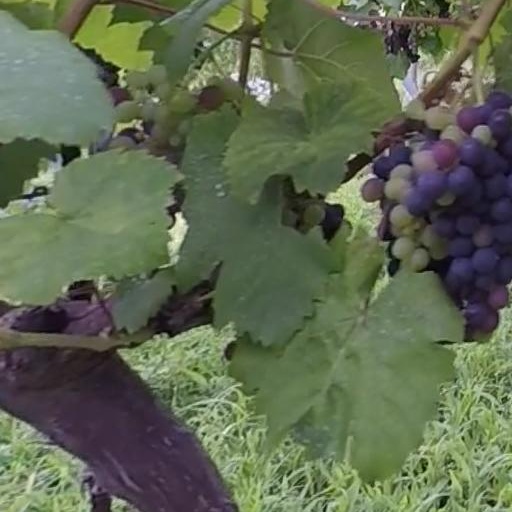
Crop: grape